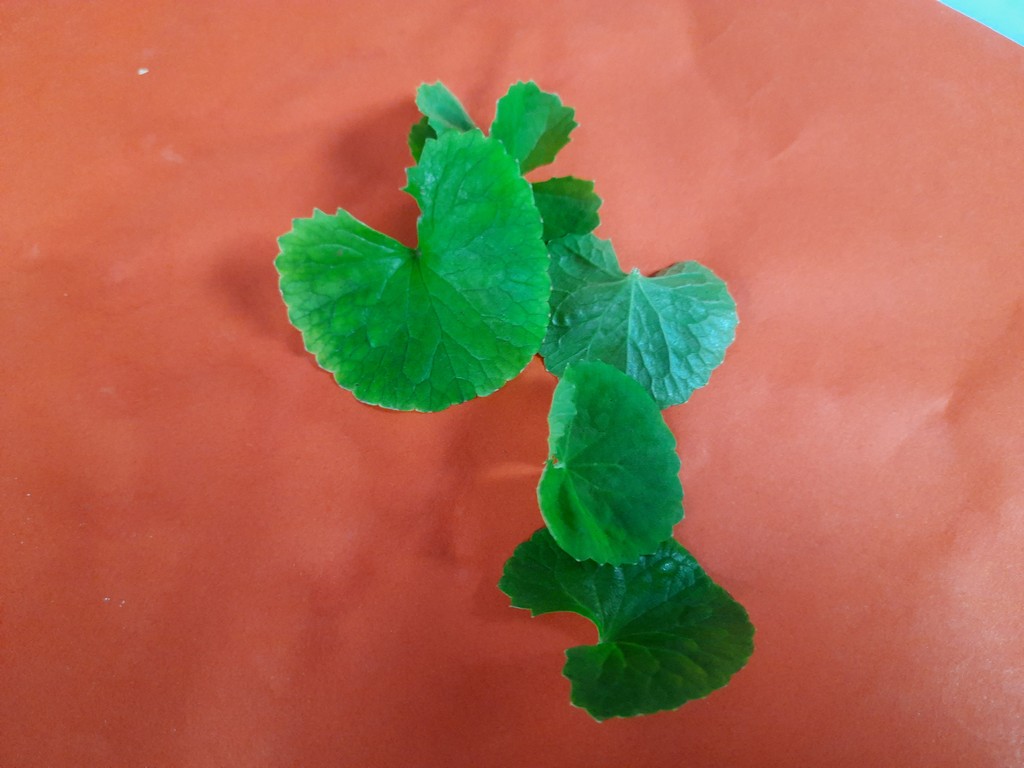
Label: Healthy